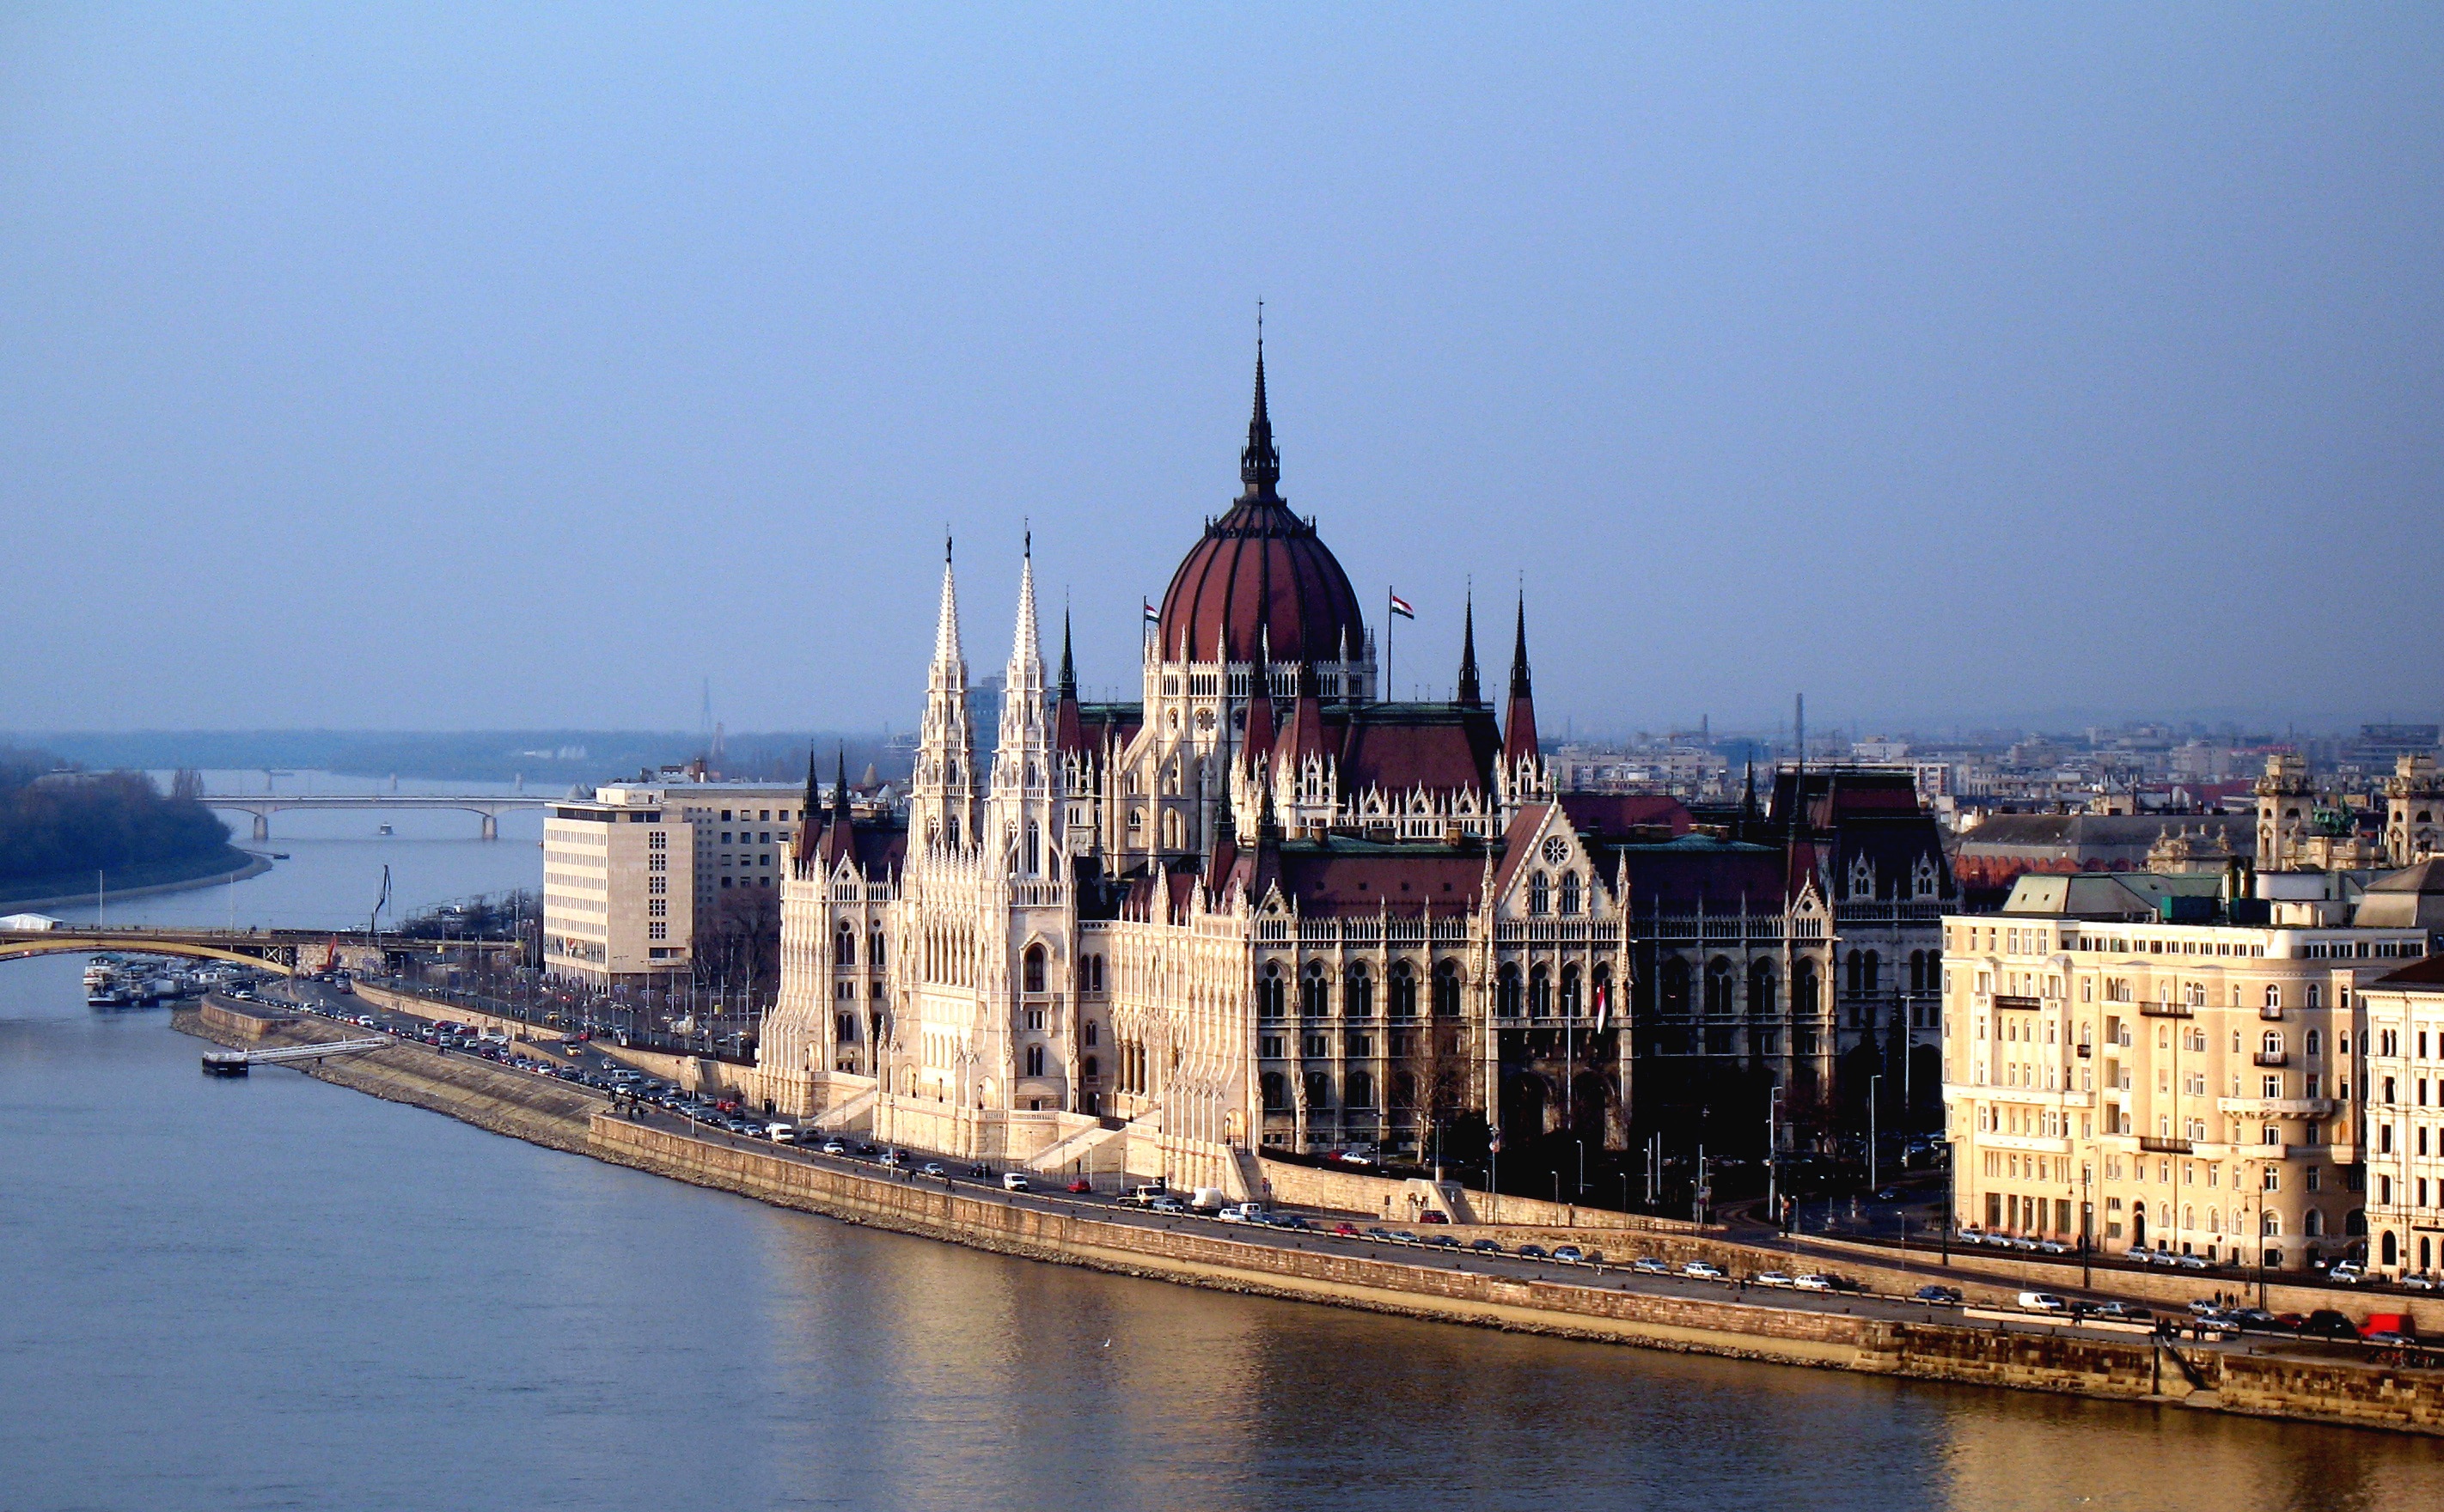
sea, bridge, skyline, building, city, skyscraper, river, cityscape, evening, reflection, vehicle, tower, landmark, cathedral, tourism, waterway, parliament, budapest, hungary, tours